List of populated places in Konya Province

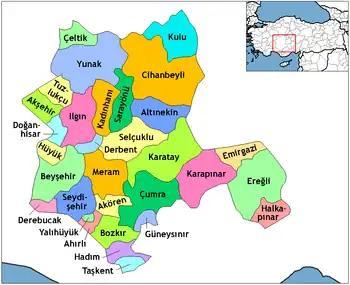
Konya Province

Below is the list of populated places in Konya Province, Turkey by the districts. The first three districts (Karatay, Meran and Selçuklu) are parts of the city of Greater Konya. In the following lists, the first place in each district list is the administrative center of that district.